First Choice (UK)

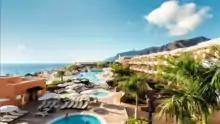
Landmar Costa Los Gigantes on the Canary Islands, Spain

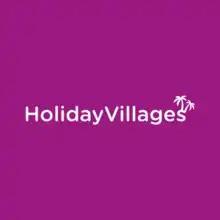
First Choice HolidayVillages Hotel brand

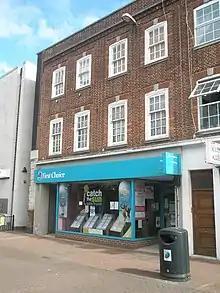

The company (originally named "Owners Abroad") was founded in 1973 by Neil Scott, a former London taxi driver, ice cream truck operator and movie extra, operating as a travel agent. It first listed on the London Stock Exchange in 1982 with Scott as chairman and CEO.